Peter Blegvad

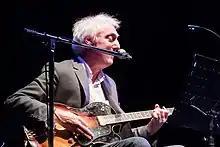
Blegvad performing with Slapp Happy in Tokyo, February 24, 2017

Blegvad's work for BBC Radio 3 includes numerous "eartoons" for the weekly poetry strand The Verb, and a number of radiophonic dramas with Langham Research Centre and with Iain Chambers. These include "guest+host=ghost", featuring Nick Cave; "Use It Or Lose It" which won a Radio Academy Award in 2012; "Chinoiserie"; "Eschatology", starring Harriet Walter and Guy Paul; and "The Impossible Book" (2016).